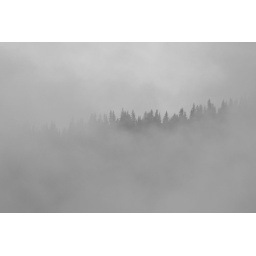
tree in the clouds